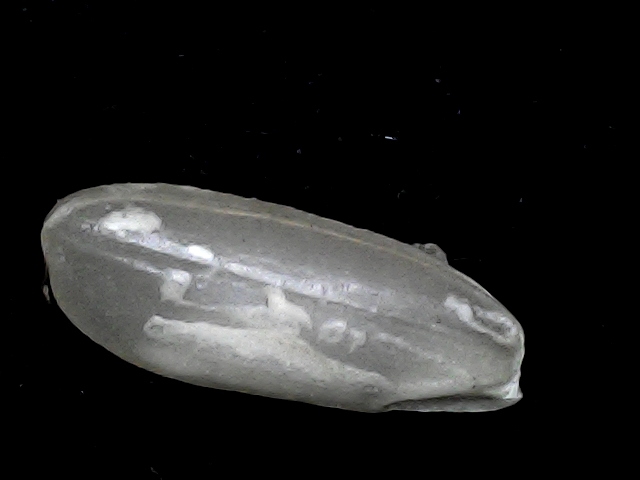
Rice variety: BD91